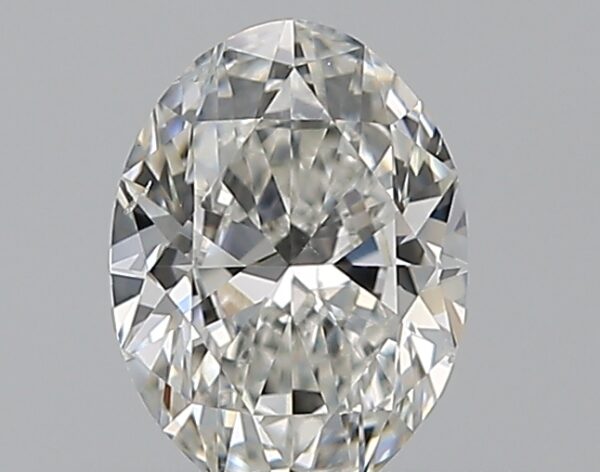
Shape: oval
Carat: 0.5
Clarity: SI1
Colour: G
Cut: EX
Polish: VG
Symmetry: VG
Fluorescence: F
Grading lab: GIA
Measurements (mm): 6.18 x 4.52 x 2.77